Oopiri

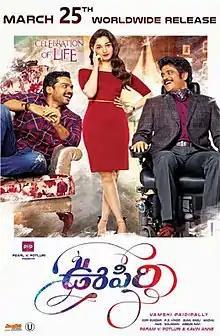
Theatrical release poster in Telugu

Oopiri is a 2016 Indian bilingual comedy-drama film directed by Vamshi Paidipally and produced by PVP Cinema. The film is shot simultaneously in Telugu and Tamil languages; the latter titled Thozha. It stars Akkineni Nagarjuna, Karthi (in his Telugu debut) and Tamannaah Bhatia while Prakash Raj, Ali, Vivek, Jayasudha, Kalpana and Tanikella Bharani playing supporting roles. The narrative focuses on the lives of Vikramaditya, a quadriplegic billionaire, and Seenu, his ex-convict caretaker, highlighting their realisation of the importance of life and relationships over money and disability.